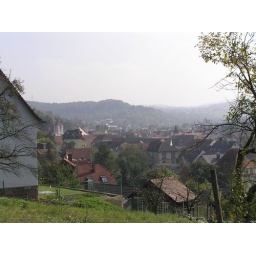
from the street in front of my T. Helga's house